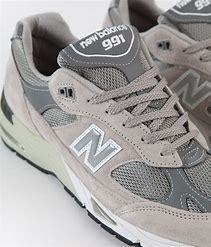
Brand: New
Model: Balance New Balance 991 Made In England Marathon